Mutiny on the Bounty

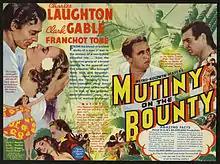
A promotional poster for the 1935 film "Mutiny on the Bounty" starring Charles Laughton as Bligh and Clark Gable as Christian

On 29 August 1791, "Pandora" ran aground on the outer Great Barrier Reef. The men in "Pandora's Box" were ignored as the regular crew attempted to prevent the ship from foundering. When Edwards gave the order to abandon ship, "Pandora"s armourer began to remove the prisoners' shackles, but the ship sank before he had finished. Heywood and nine other prisoners escaped; four "Bounty" men—George Stewart, Henry Hillbrant, Richard Skinner and John Sumner—drowned, along with 31 of "Pandora" crew. The survivors, including the ten remaining prisoners, then embarked on an open-boat journey that largely followed Bligh's course of two years earlier. The prisoners were mostly kept bound hand and foot until they reached Kupang on 17 September.